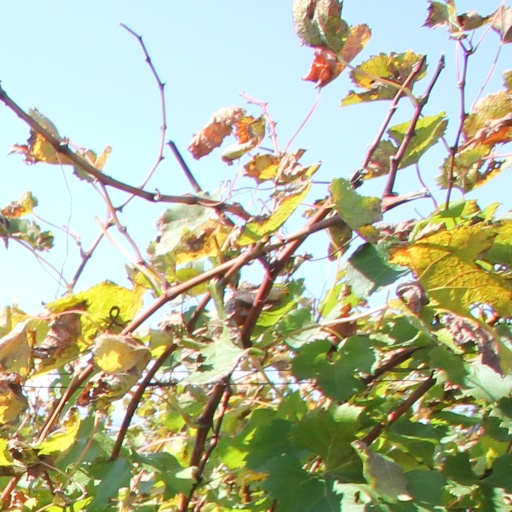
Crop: grape